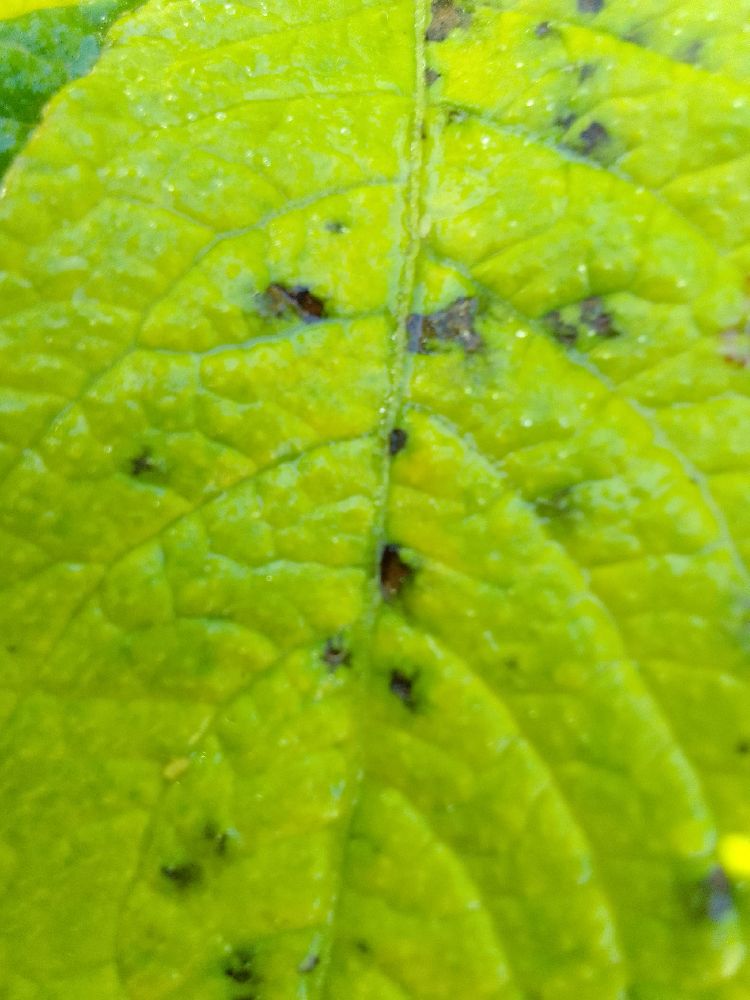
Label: Early blight